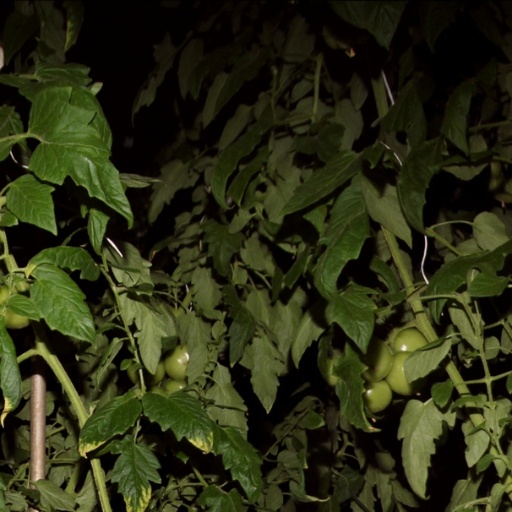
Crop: tomato